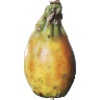
Label: Cactus fruit 1